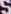
Number: 5